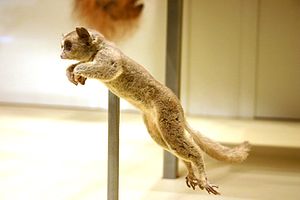
Moholi-galago
Moholi-galagoen er en nataktiv halvabe i familien galagoer. Den lever i det sydlige Afrika på busksavanne eller i tørre skovområder.